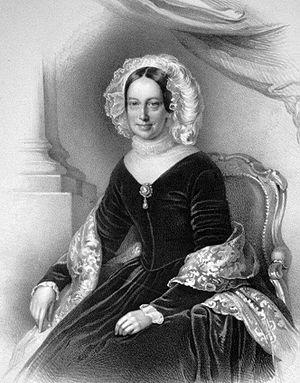
Giuseppe Fortunino Francesco Verdi [dʒuˈzɛppe fortuˈninoː franˈt͡ʃesko ˈverdi], né Joseph Fortunin François Verdi le 10 octobre 1813 à Roncole et mort le 27 janvier 1901 à Milan, est un compositeur romantique italien. Son œuvre, composée essentiellement d’opéras, unissant le pouvoir mélodique à la profondeur psychologique et légendaire, est l'une des plus importantes de toute l'histoire du théâtre musical.
Le Teatro Regio de Parme est un opéra du XIXᵉ siècle, initialement dénommé Nuovo Teatro Ducale. Il est le plus prestigieux des douze théâtres de la ville, l'un des plus célèbres théâtres lyriques d'Italie et symbolise la passion des Parmesans pour la musique.